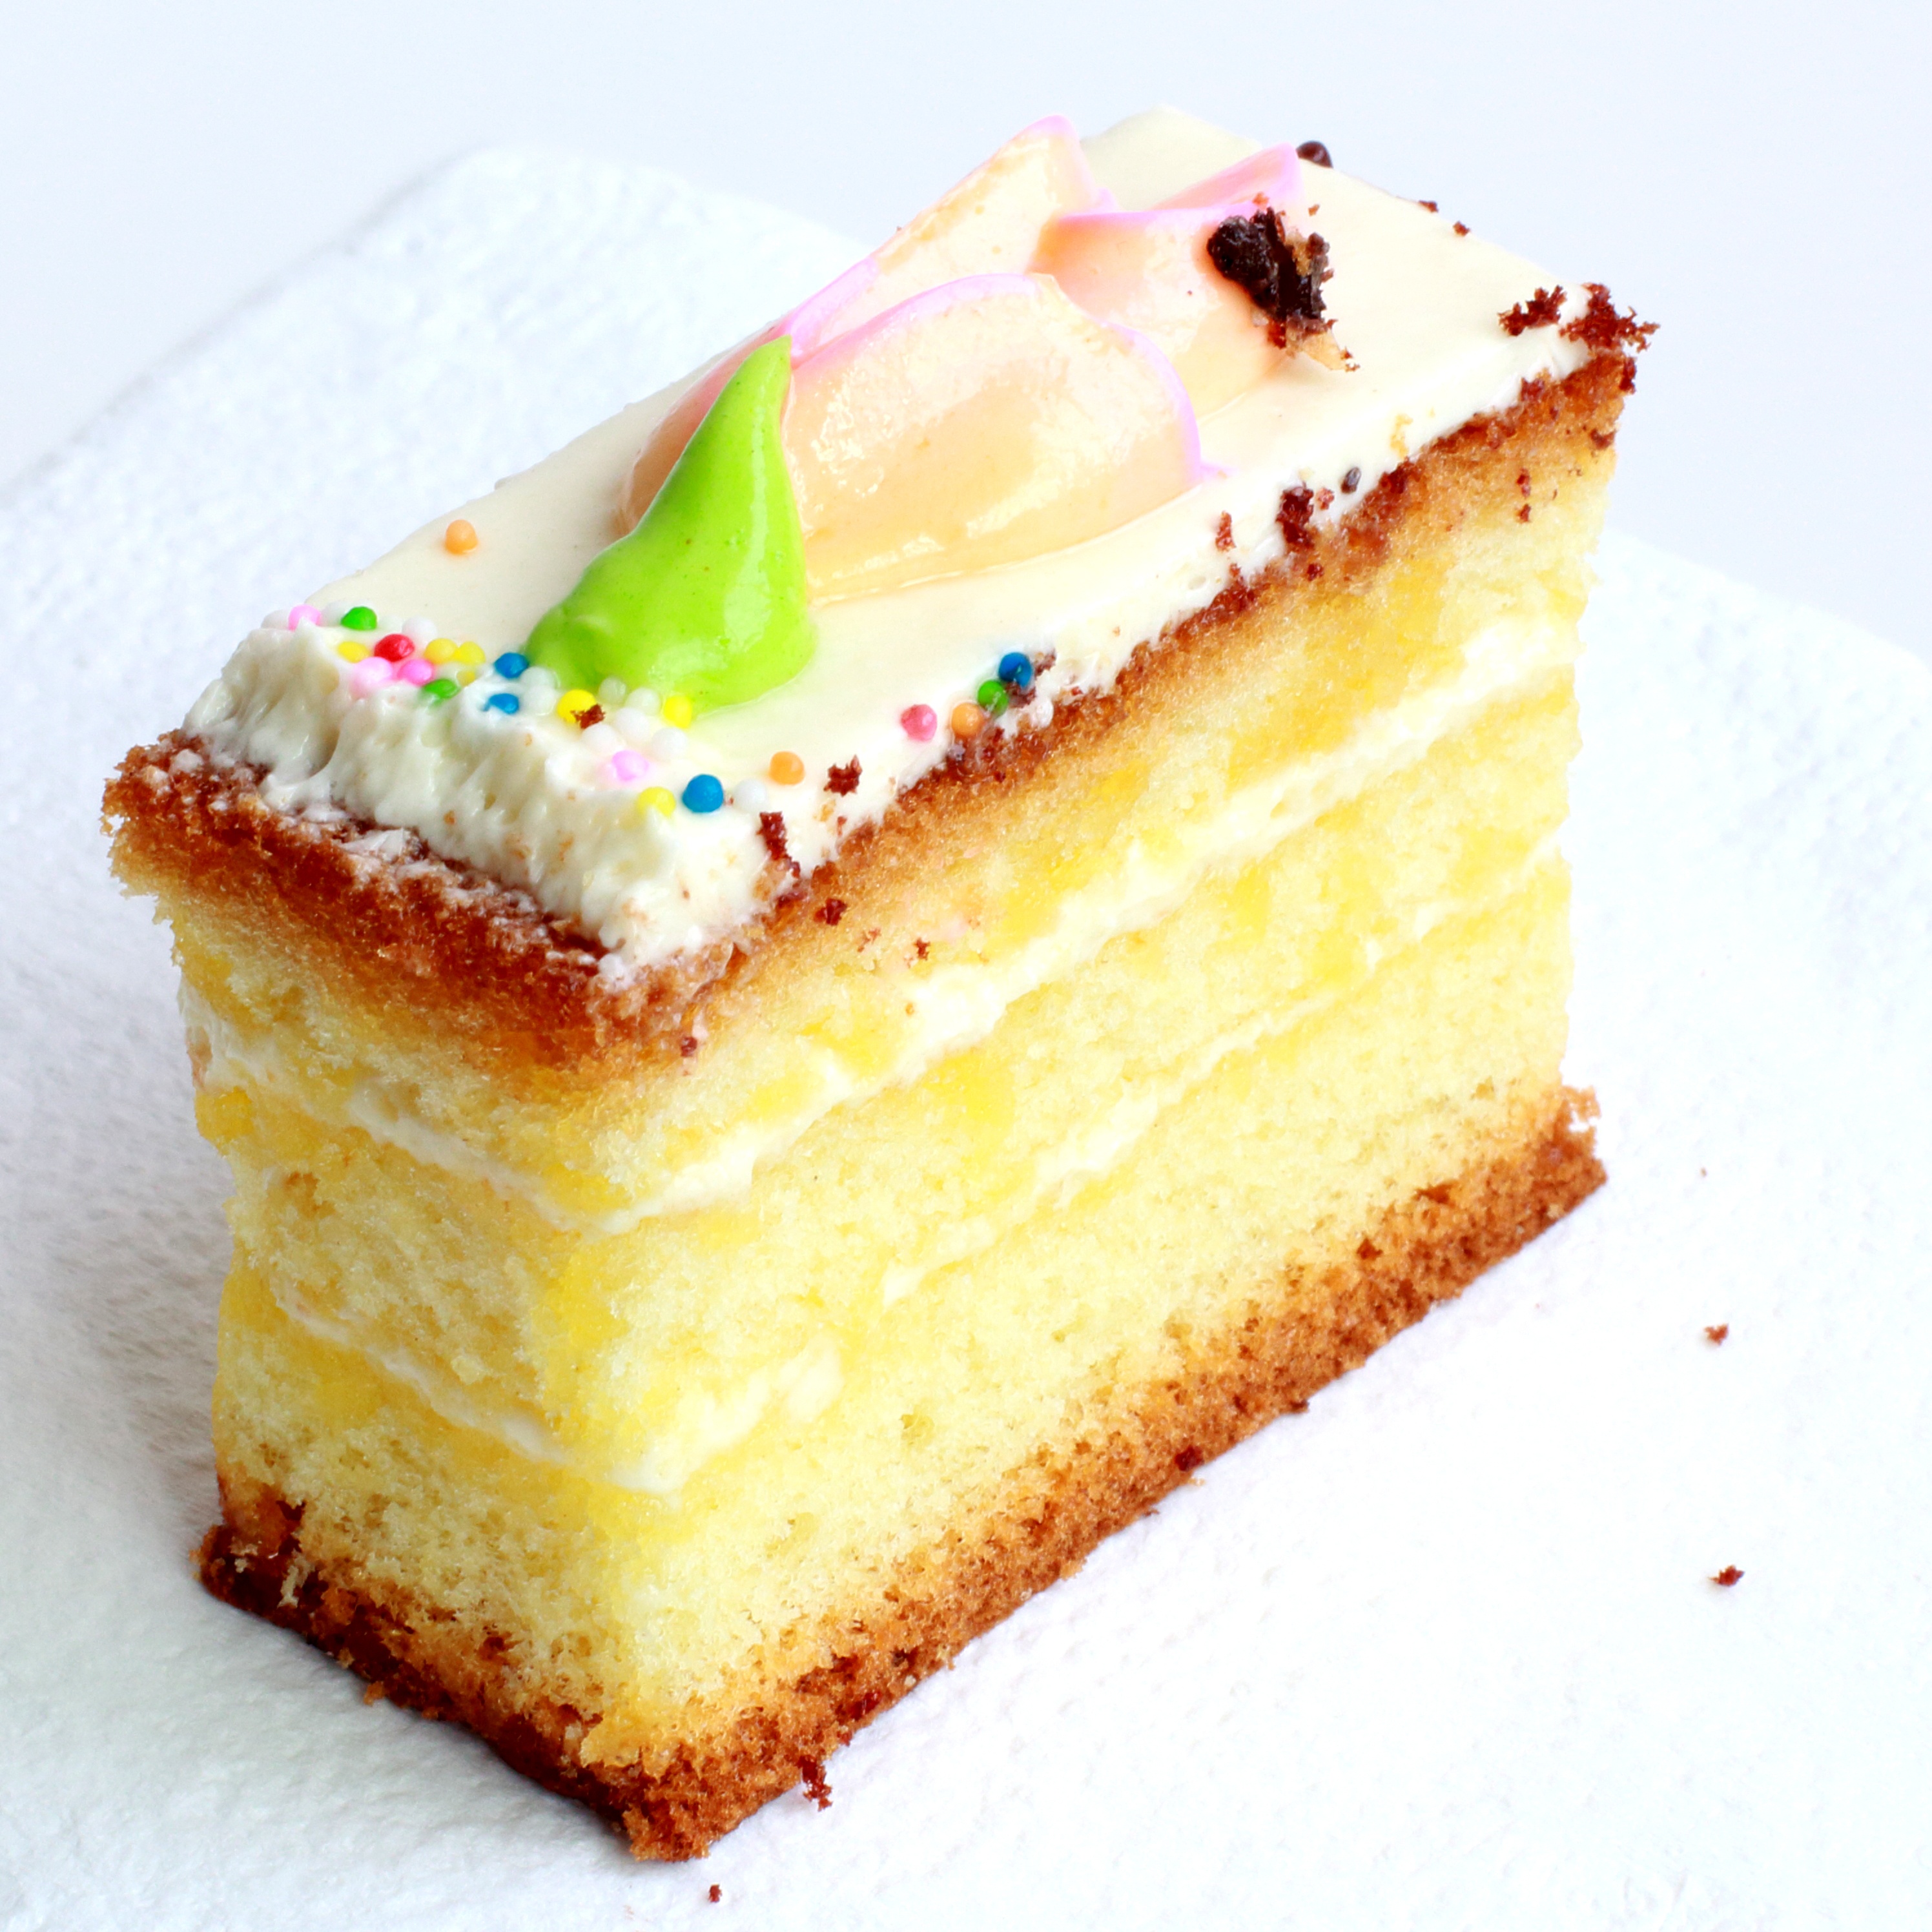
white, dish, food, produce, dessert, cuisine, icing, on, cheesecake, baked goods, torte, buttercream, food cake